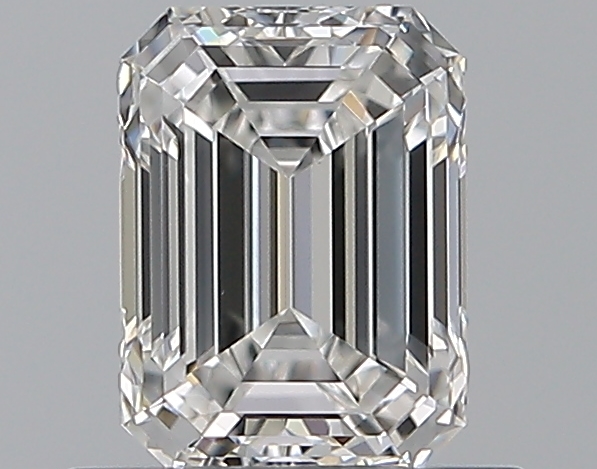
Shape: emerald
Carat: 0.72
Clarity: VS1
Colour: E
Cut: EX
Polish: EX
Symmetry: EX
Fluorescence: F
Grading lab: GIA
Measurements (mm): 5.88 x 4.32 x 2.98